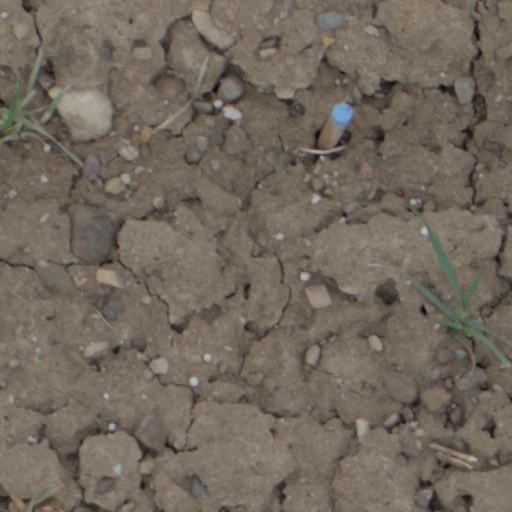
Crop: wheat